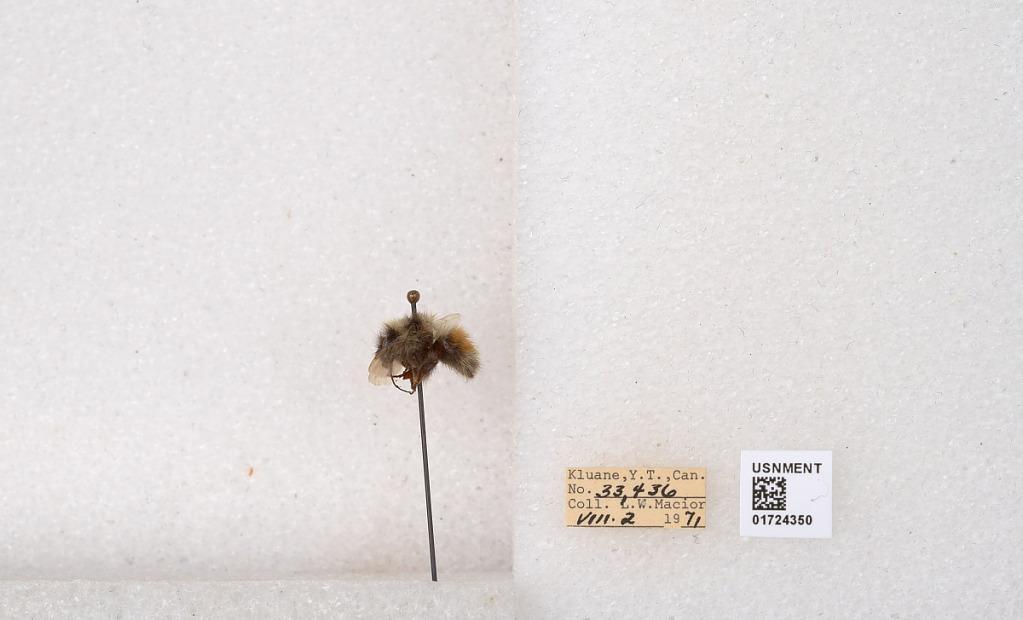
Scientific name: Bombus (Pyrobombus) sylvicola Kirby
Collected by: L. Macior
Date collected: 1971-8-2
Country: Canada
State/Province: Yukon Teritory
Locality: Kluane National Park and Reserve
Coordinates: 60.7493, -139.504